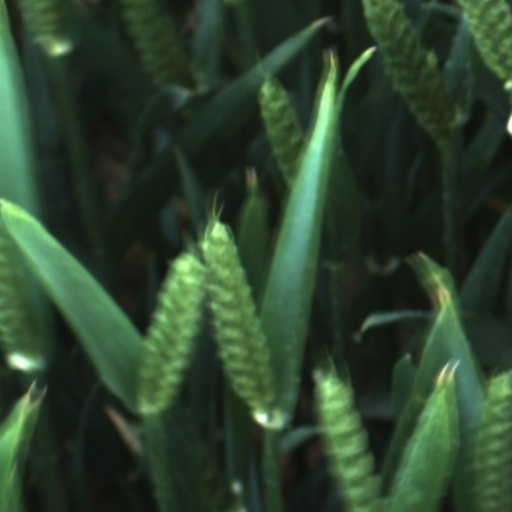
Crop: wheat